Arthur Balfour

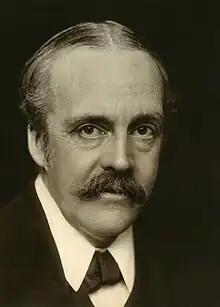
Portrait by George Charles Beresford, 1902

Arthur James Balfour, 1st Earl of Balfour (25 July 184819 March 1930) was a British statesman and Conservative politician who served as Prime Minister of the United Kingdom from 1902 to 1905. As foreign secretary in the Lloyd George ministry, he issued the Balfour Declaration of 1917 on behalf of the cabinet, which supported a "home for the Jewish people" in Palestine.